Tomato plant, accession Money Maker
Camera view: horizontal (90 deg, fisheye); turntable rotation: 240 degrees
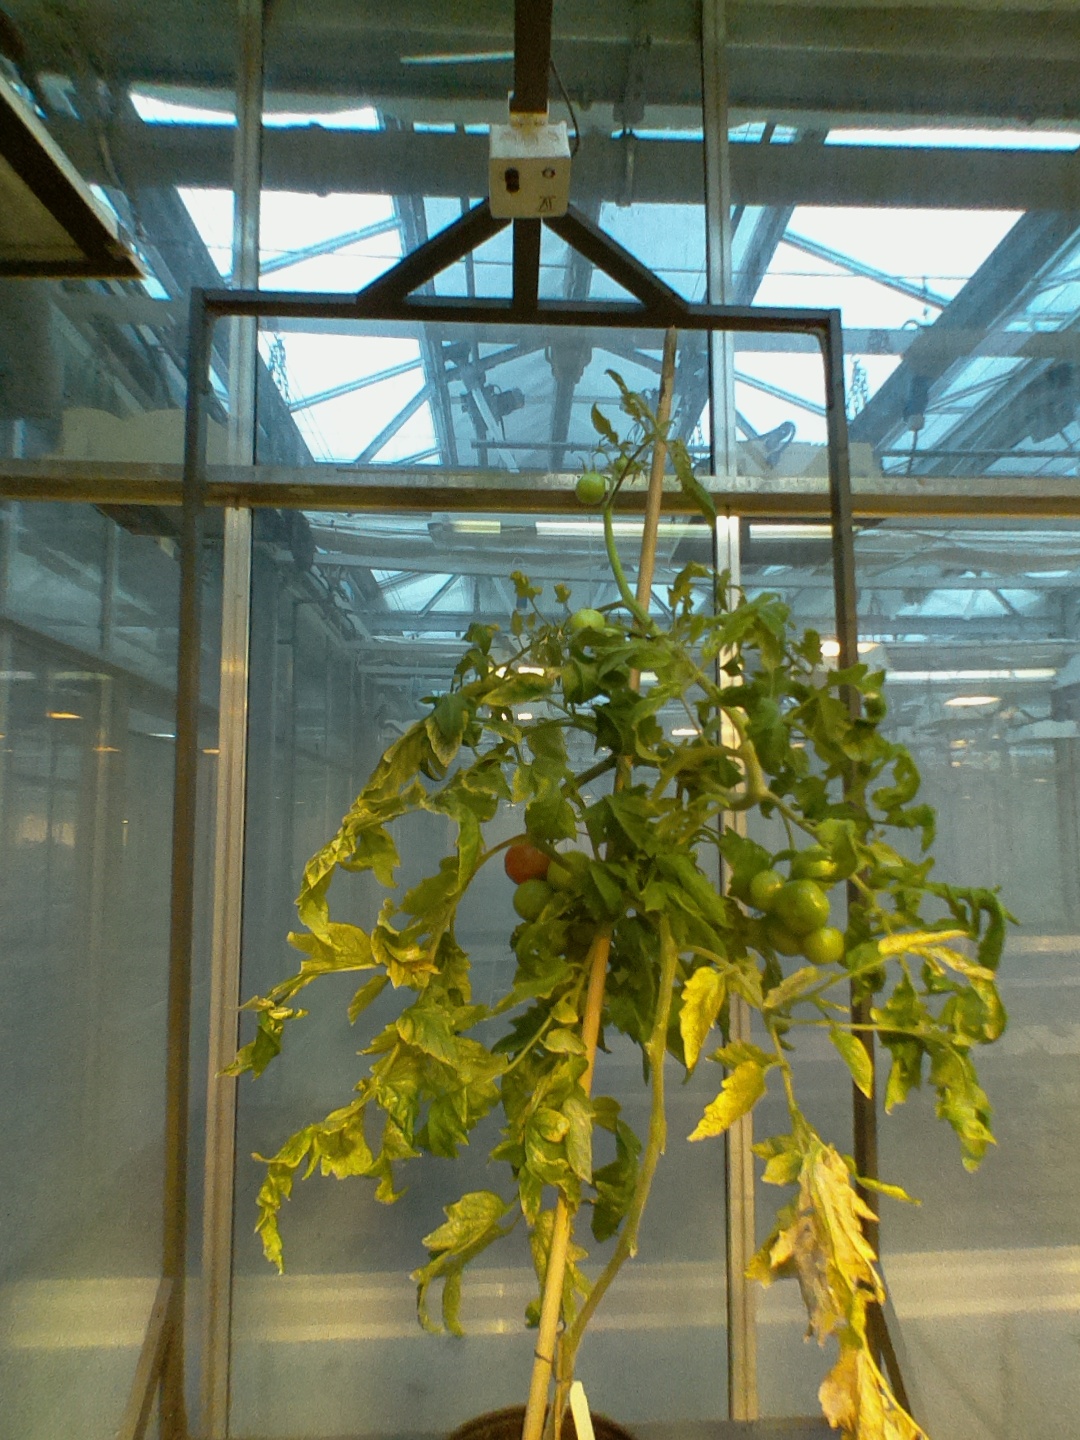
BBCH growth stage 81: 10%-20% of fruits show typical fully ripe color